Campus of the University of Illinois Urbana-Champaign

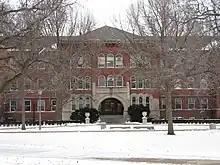
Noyes Laboratory

Noyes Laboratory is home to the chemistry department and lies directly south of the Natural History Building. The building is in the Richardsonian Romanesque style. Built in 1902, the Noyes Laboratory was the largest chemistry building in the nation upon its completion. The building was designated a National Historic Chemical Landmark by the American Chemical Society in 2002.